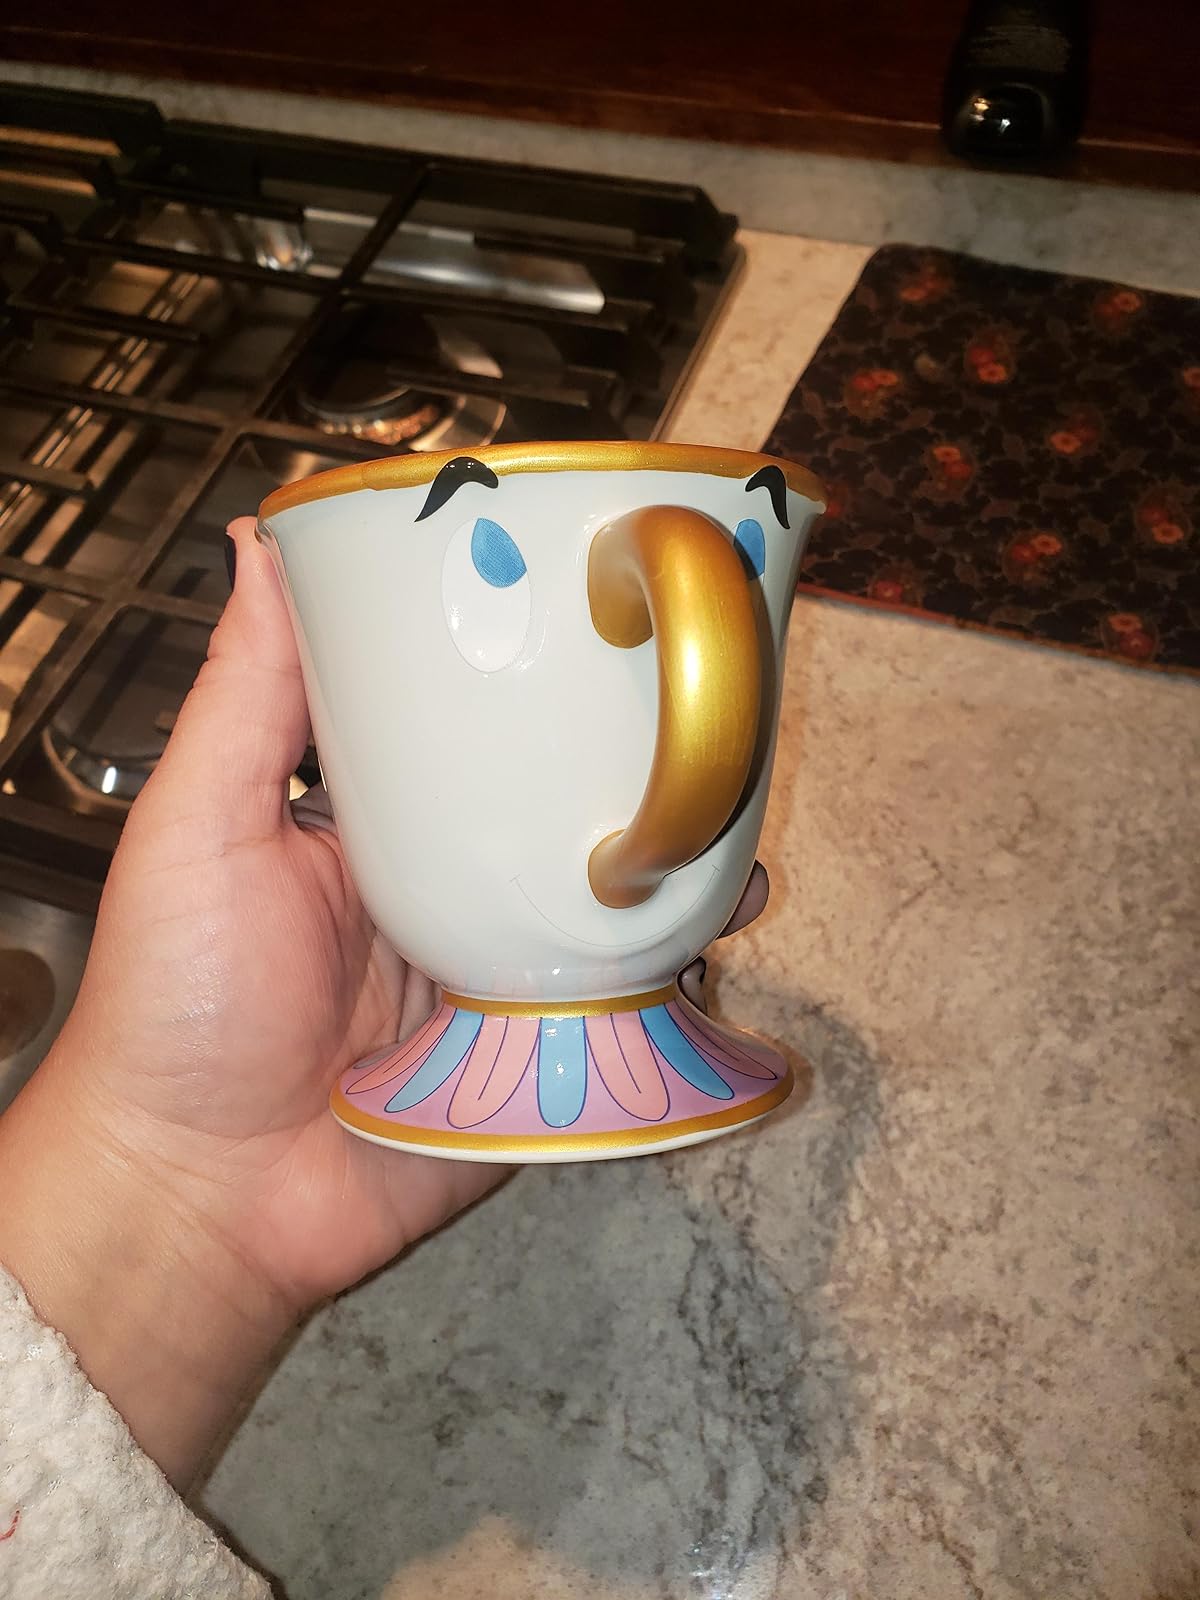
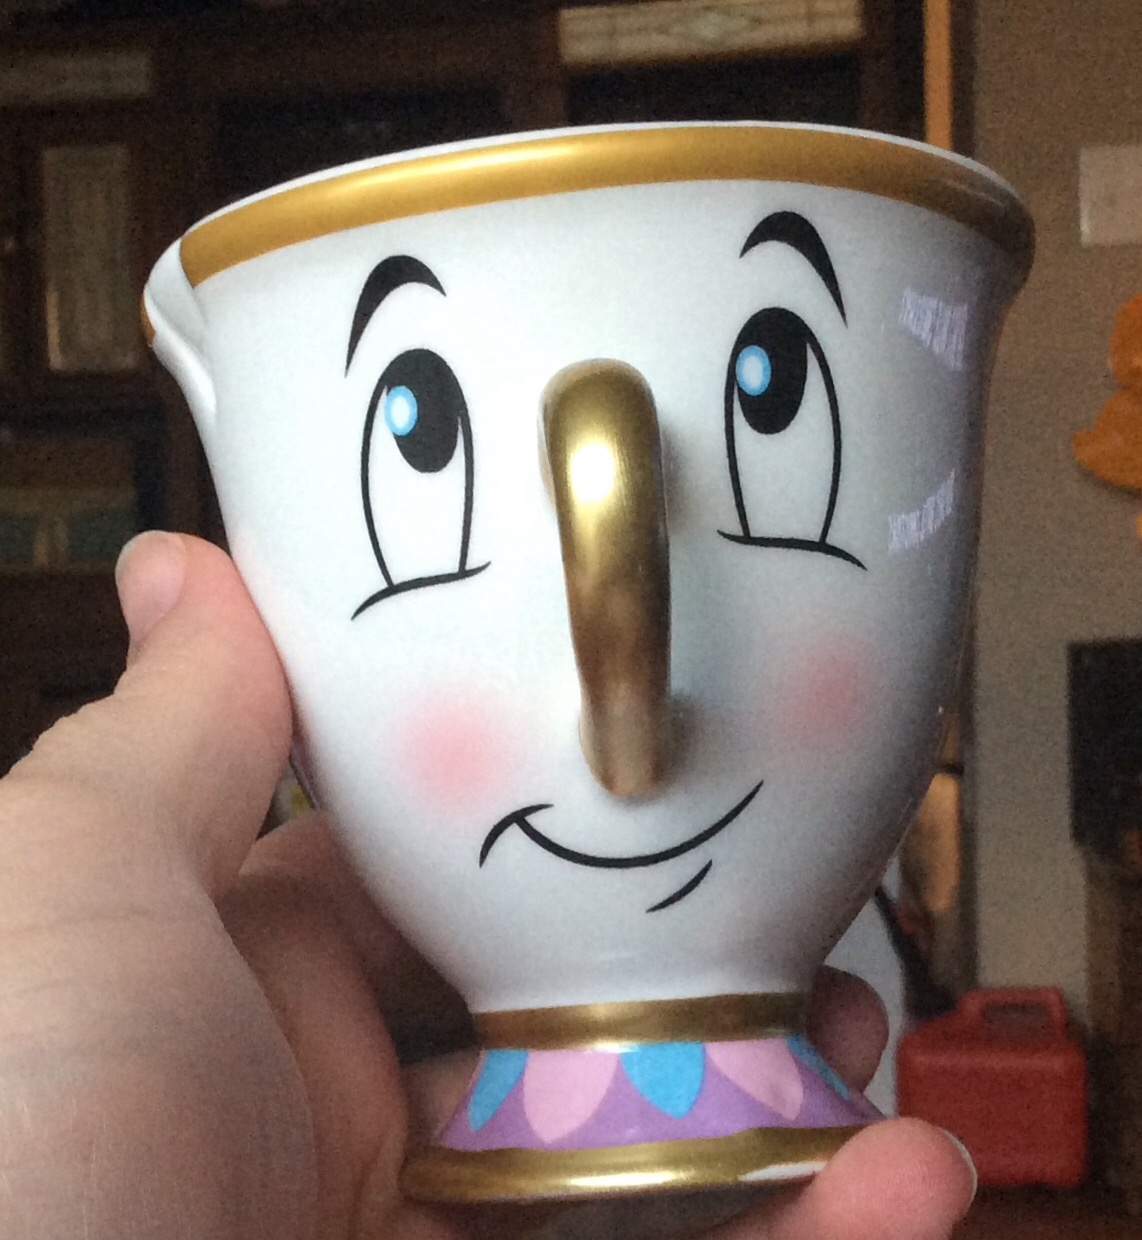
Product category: items_mug
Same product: no